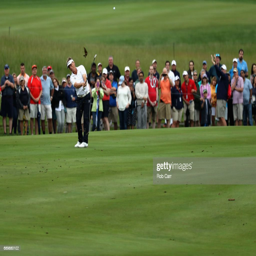
golfer hits into the 18th green during the final round .